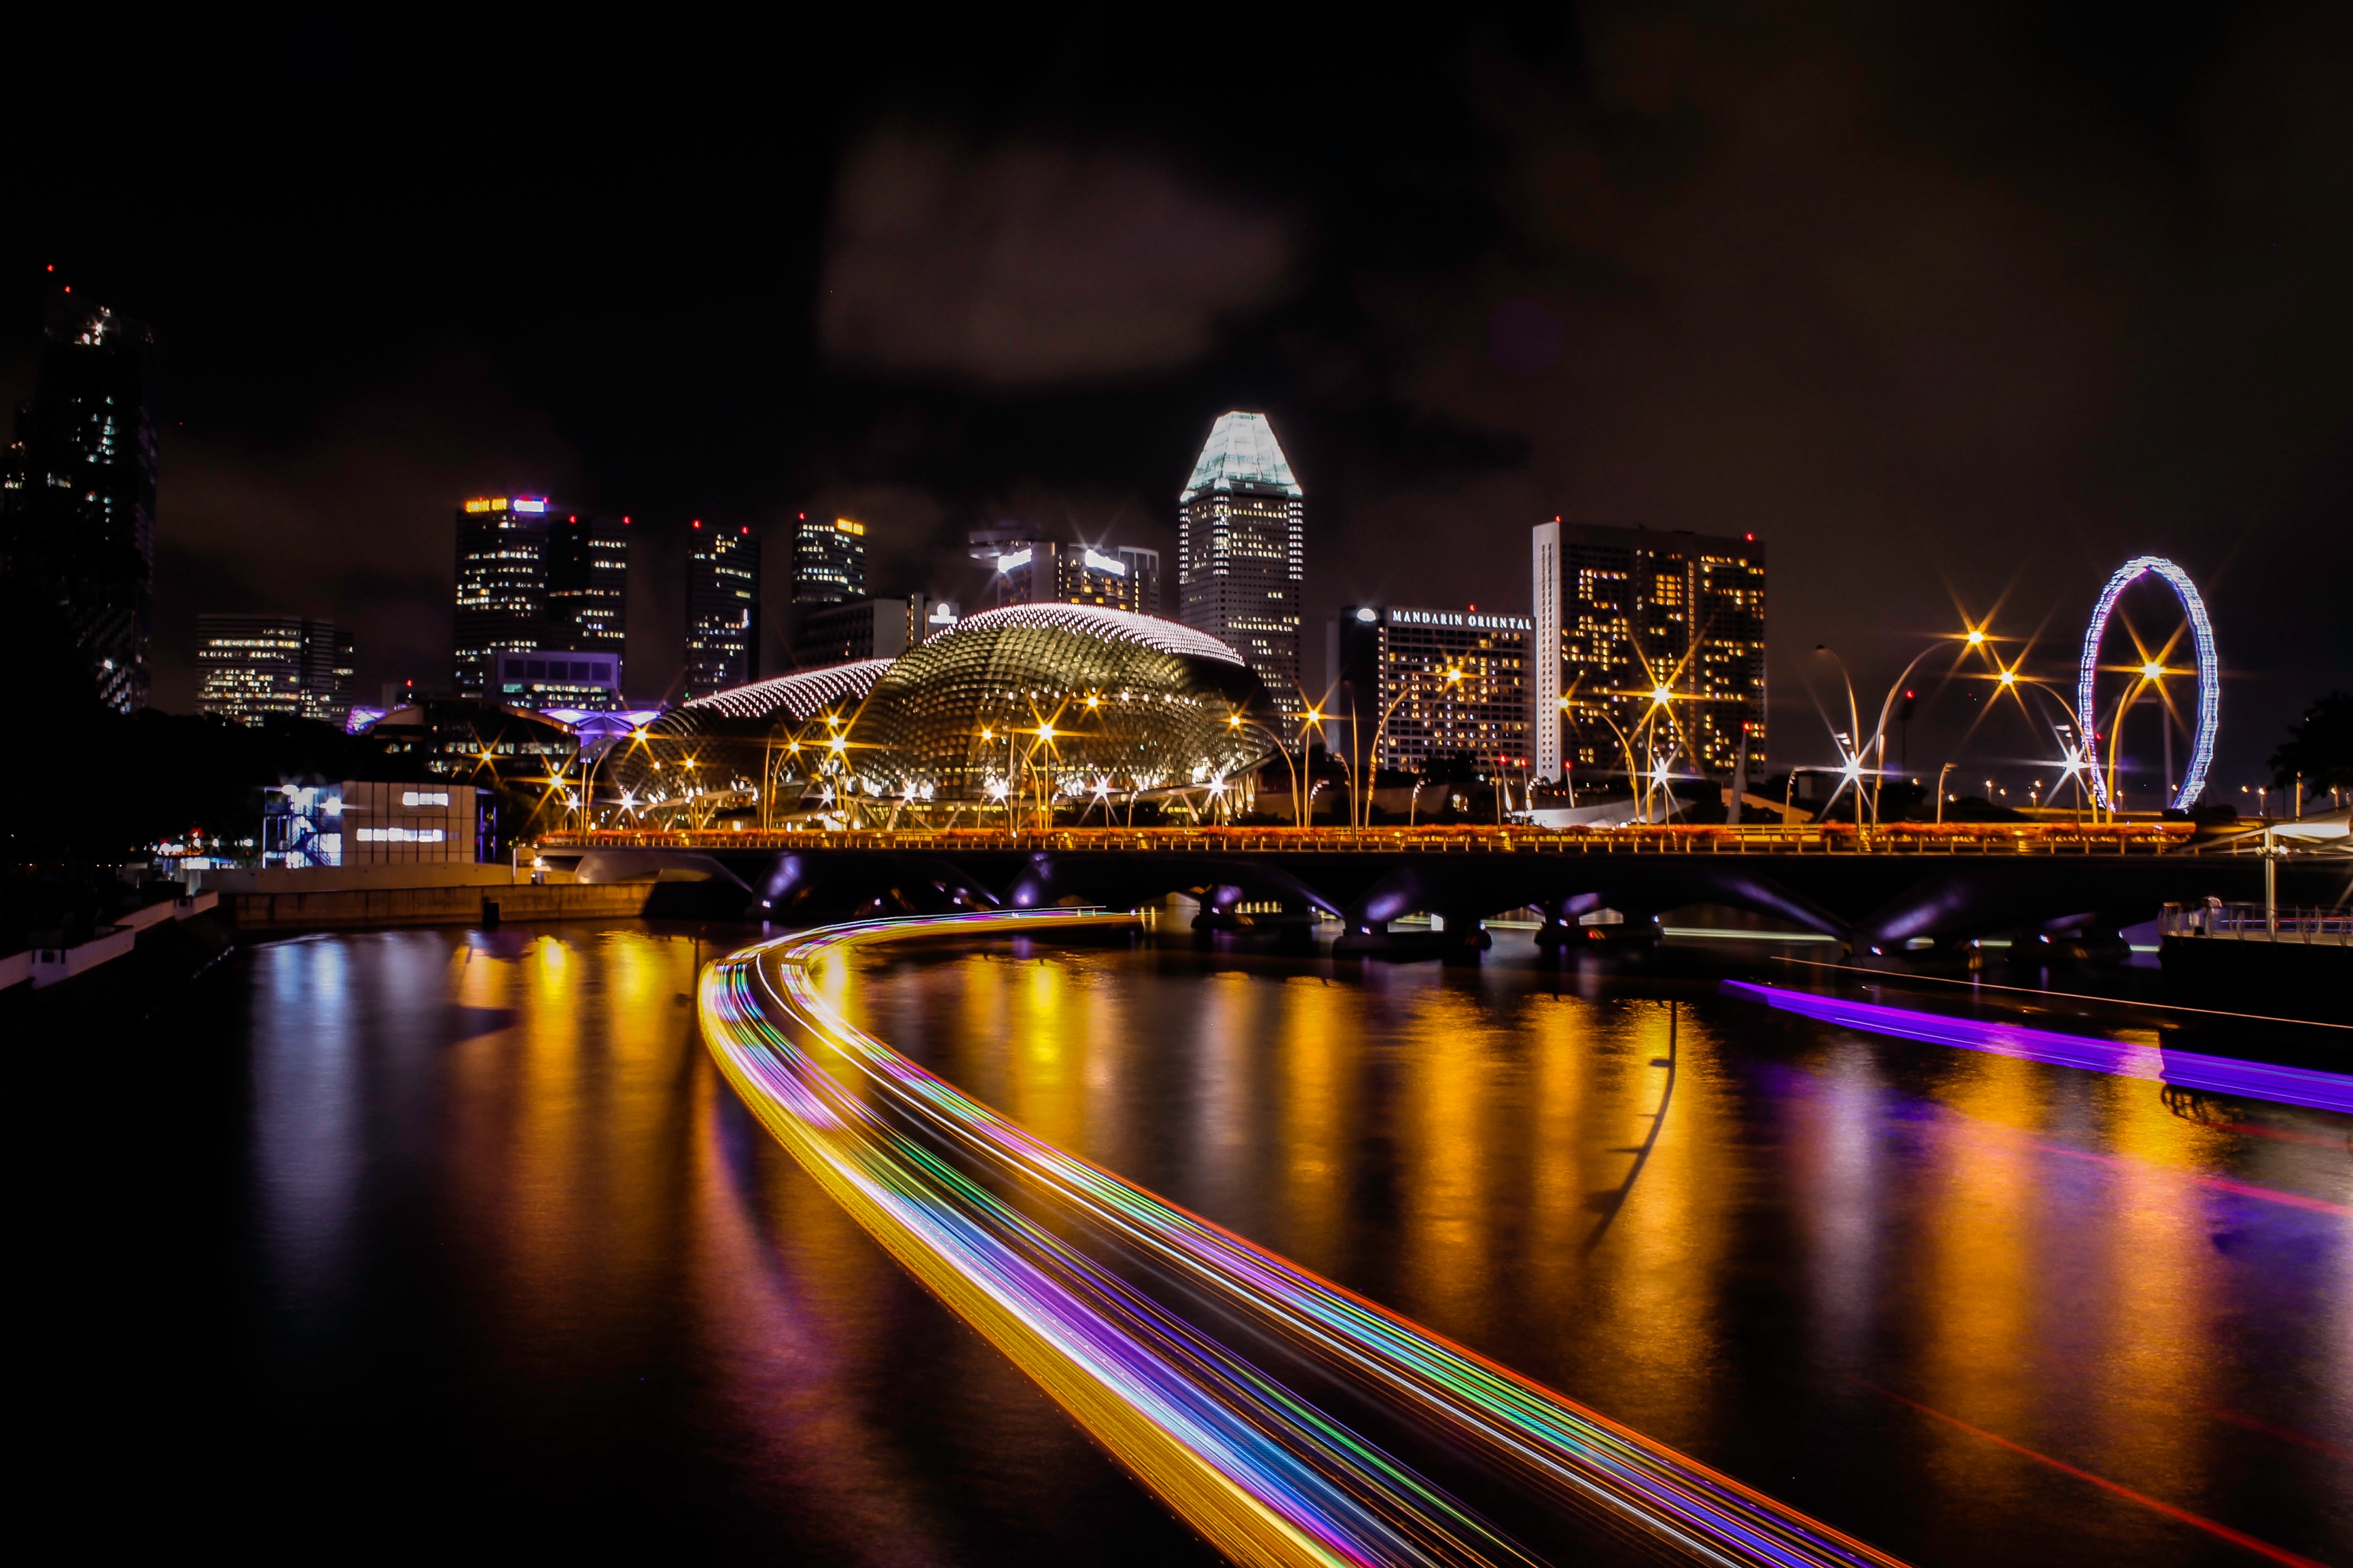
horizon, light, bridge, skyline, night, city, skyscraper, cityscape, downtown, dusk, evening, reflection, landmark, darkness, long exposure, lights, buildings, city lights, metropolis, urban area, human settlement, metropolitan area